Hesperosaurus

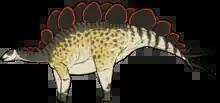
Life restoration

The various published descriptions of "Hesperosaurus" contradict each other because of changes and differences in interpretation. Originally, Carpenter reconstructed the disarticulated skull elements into a very convex head, modelling it on the shape of "Huayangosaurus". The discrepancies in the vertebral count are caused by applying different criteria to the problem whether (and which) cervicodorsal vertebrae should be considered part of the neck or the back. The exact shape of the plates is hard to determine due to erosion. Paul considered the neck plates to be low, but the back plates as taller. Also the Aathal specimens are as yet undescribed. A complete description of the entire material is in preparation by Octávio Mateus.